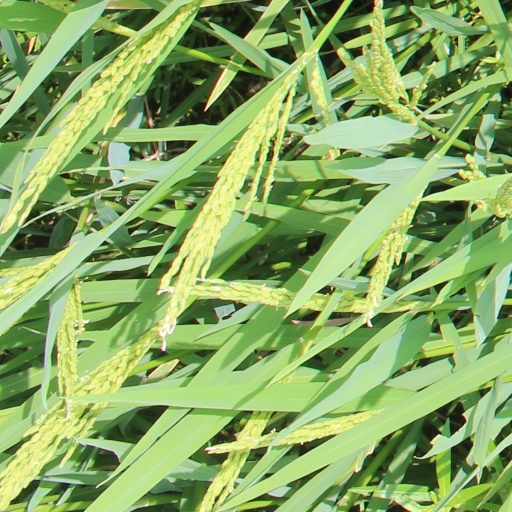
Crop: rice